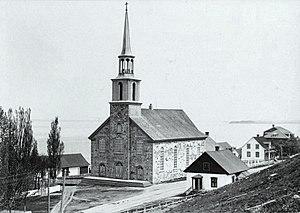
Notre-Dame-du-Portage, Québec
Notre-Dame-du-Portage est une municipalité canadienne de plus de 1 000 habitants faisant partie de la municipalité régionale de comté de Rivière-du-Loup, au Bas-Saint-Laurent dans l'Est du Québec. Située en bordure du fleuve Saint-Laurent, Notre-Dame-du-Portage est une destination de villégiature reconnue.